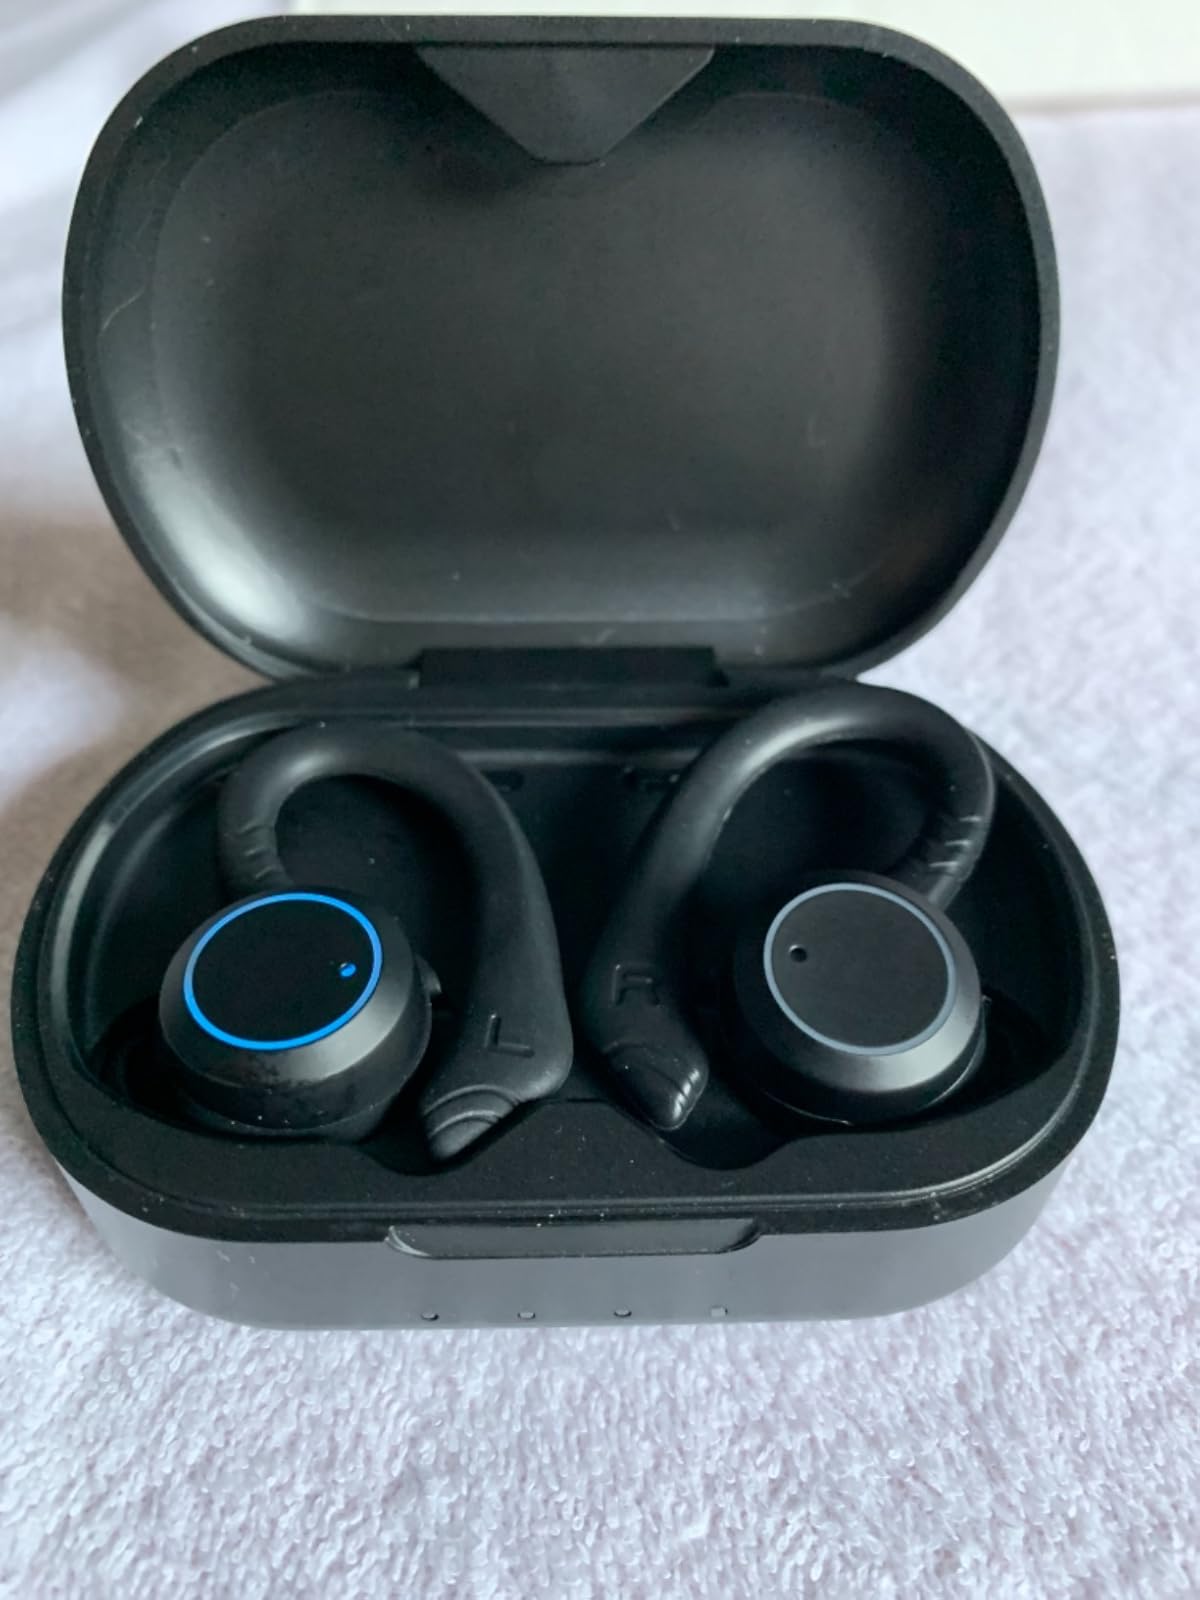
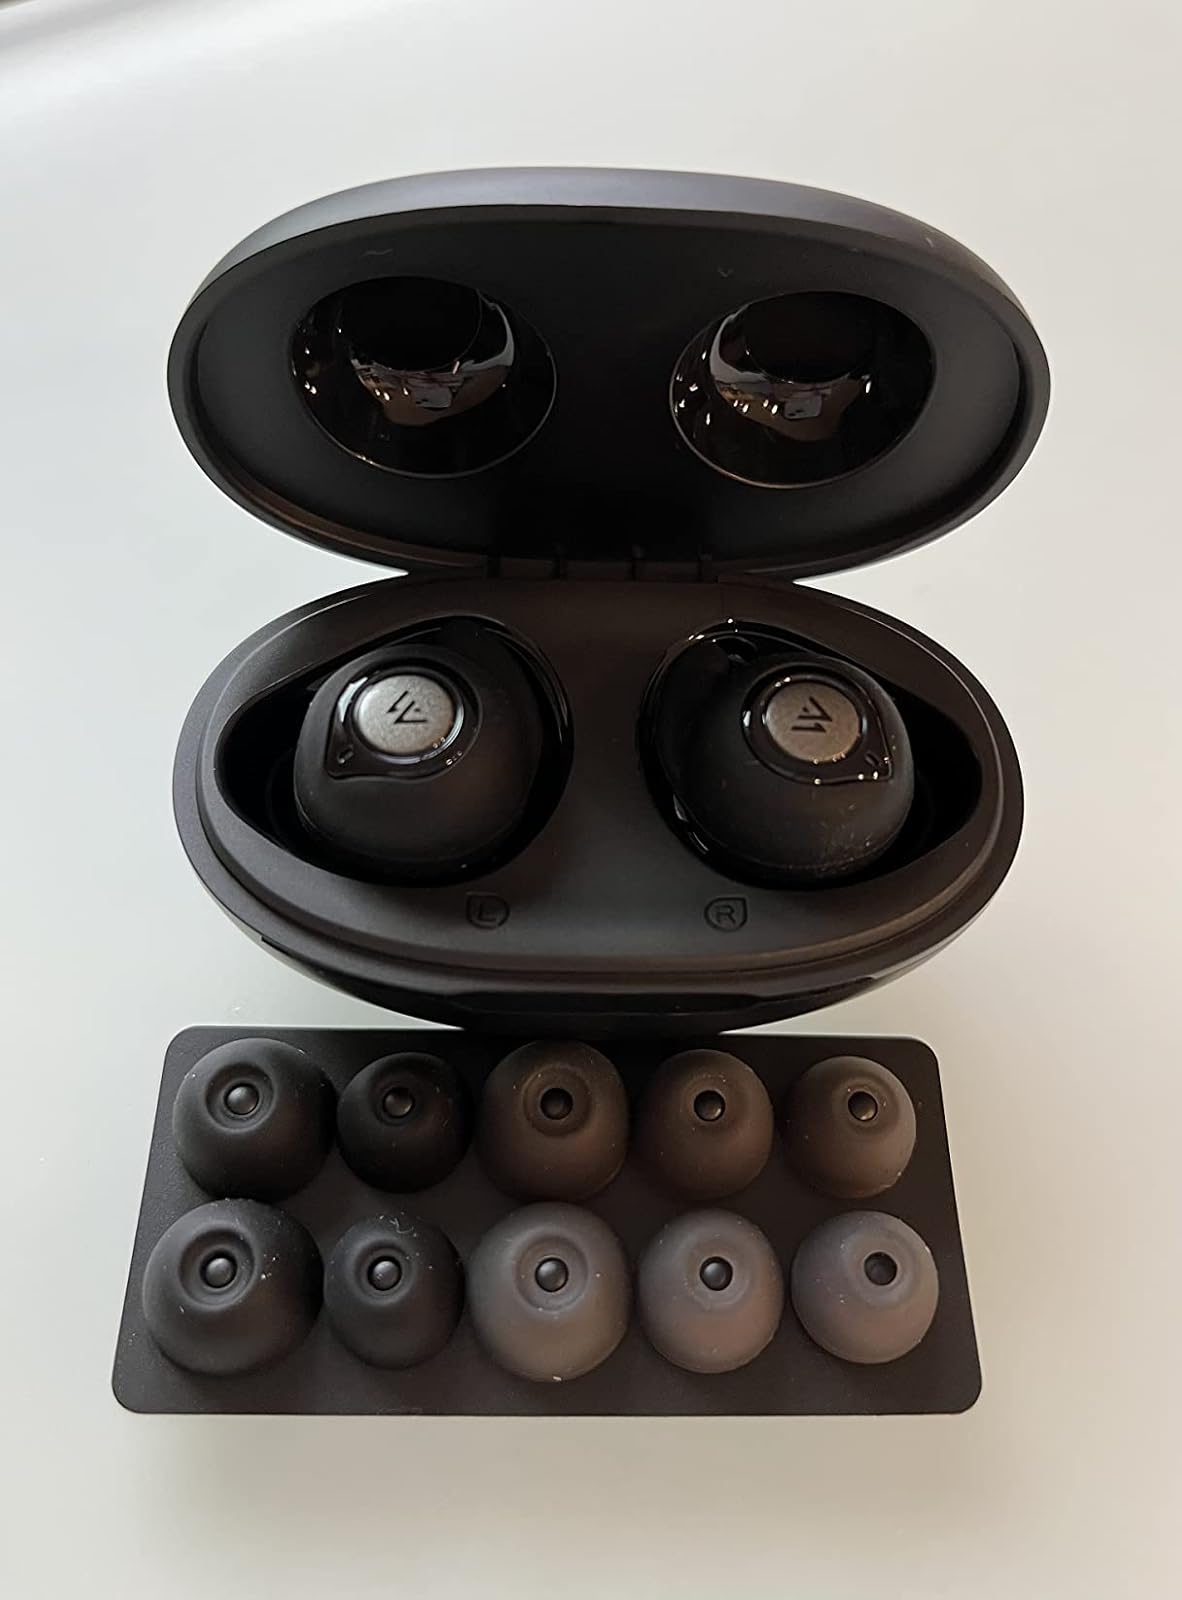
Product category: earbuds
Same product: no